Lake Van Monster

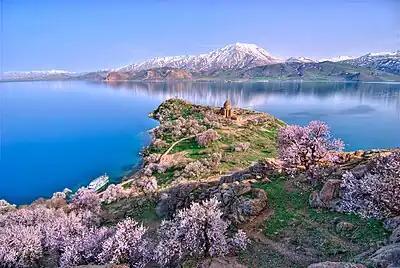
Akhtamar Island, Lake Van

Russell discounts a connection between their belief about lake vishaps and the 1990s sightings of a lake creature, considering that any folk beliefs amongst the Kurdish population are likely to be affected more by stories about lake monsters in popular Western culture than any surviving Armenian traditions. He also recounts that Kurds he met in Van in 1994 and 1997 considered the lake monster story to be a "commercial ploy and a farce".